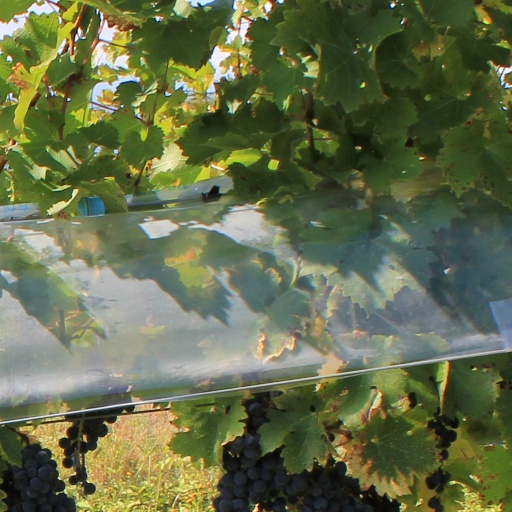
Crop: grape